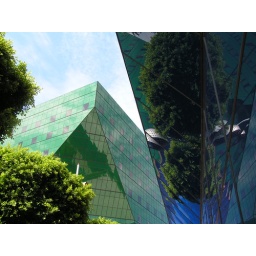
Pacific Design Center. The red building is currently under construction.